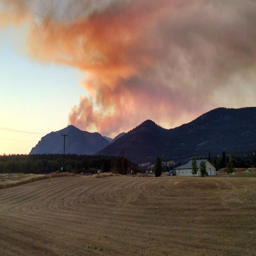
the fire has doubled in size